Chivito (sandwich)

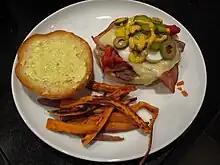
Ingredients in a chivito sandwich

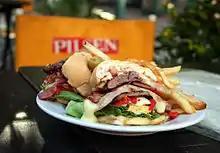
A chivito sandwich with all the trimmings

Chivito is the national dish of Uruguay. It is a sandwich of sliced beefsteak ("churrasco"), mozzarella, ham, tomatoes, mayonnaise and black or green olives. A chivito commonly also includes bacon and fried or hard-boiled eggs. It is served in a bun, often accompanied by French-fried potatoes. Other ingredients, such as red beets, peas, grilled or pan-fried red peppers, and slices of cucumber, may be added.